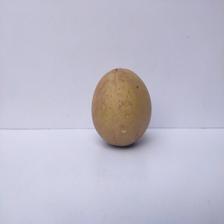
Size: Large